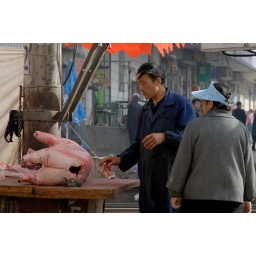
A food market in the small town where you catch the boat to Bing Ling Si.